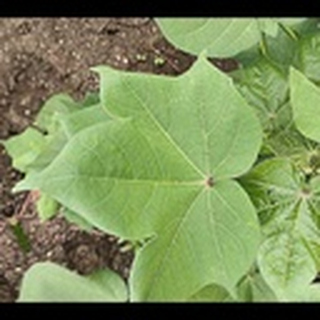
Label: healthy_cotton